Manipuri pony

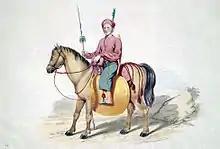
Manipuri horseman in an illustration from 1855

The Manipuri Pony is a traditional Indian breed of small horse or pony from Assam and Manipur in north-eastern India. It appears both in the history and the mythology of Manipur, and was used for warfare and polo. It is believed to have been the polo pony in use in Assam in the mid-nineteenth century when British tea planters first saw polo being played, and the height limits set for polo ponies were based on ponies of this breed. It was very numerous in the early twentieth century, but numbers have since fallen. A breed society was established in 1977, and a breed standard was drawn up by the Indigenous Horse Society of India in 2009.